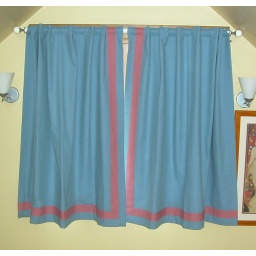
Lined bedroom curtains for a historic house in Duncan, B.C.